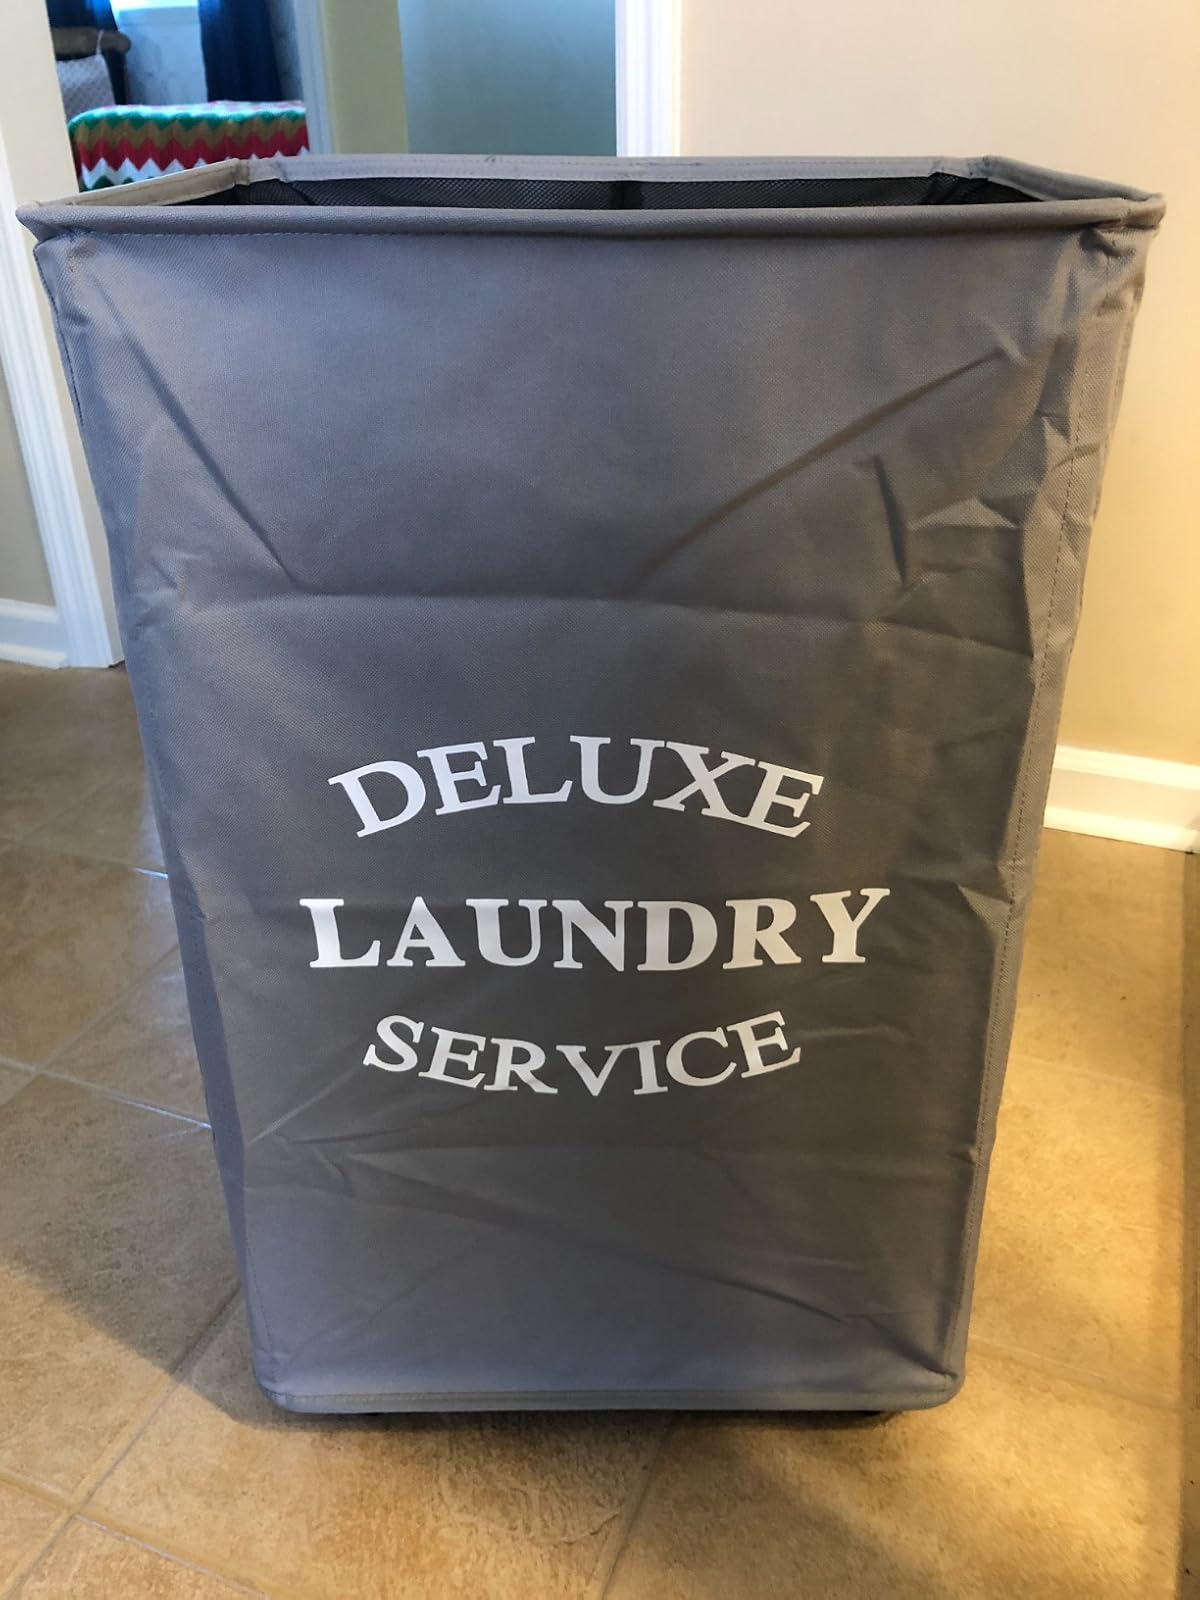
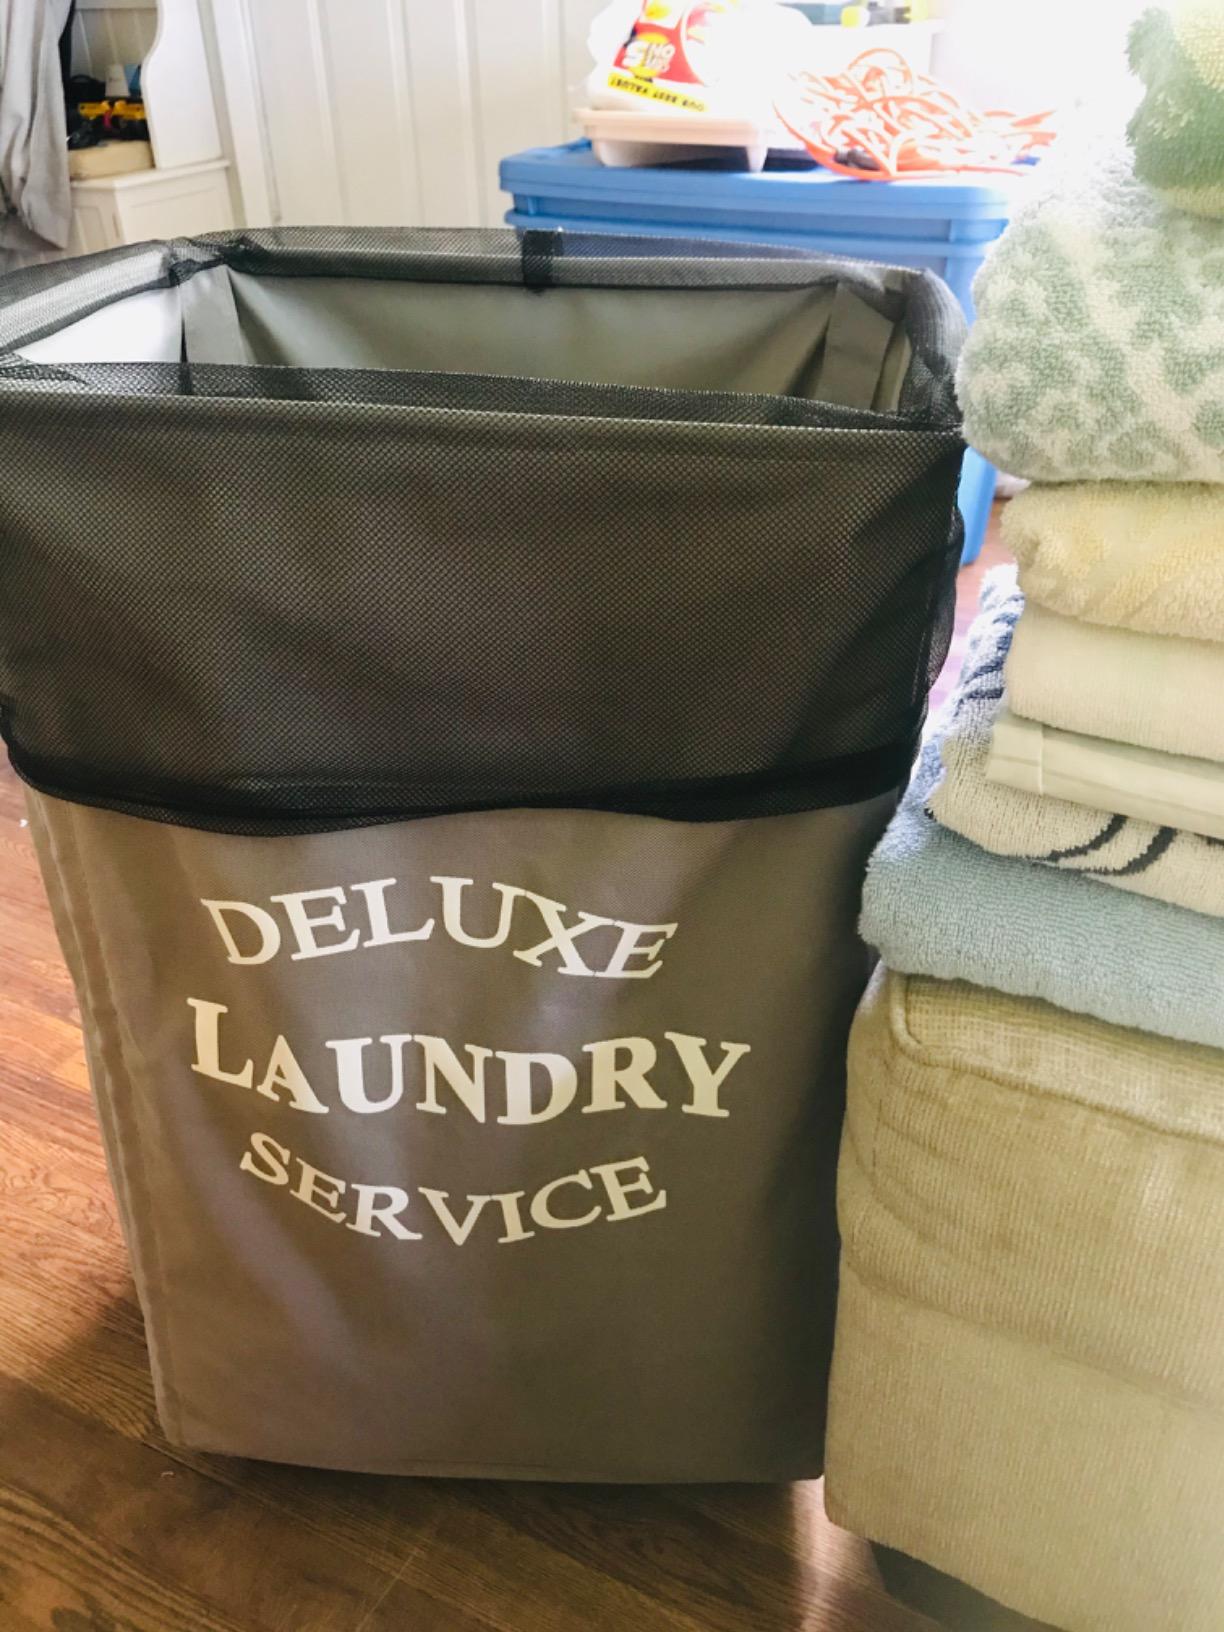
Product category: items_hamper
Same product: yes